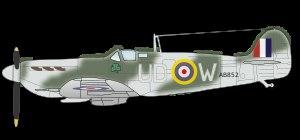
Brendan Eamonn Fergus Finucane dit « Paddy » Finucane est un pilote de chasse irlandais de la Royal Air Force. Il est né le 16 octobre 1920 à Rathmines et mort au combat le 15 juillet 1942 dans la Manche.